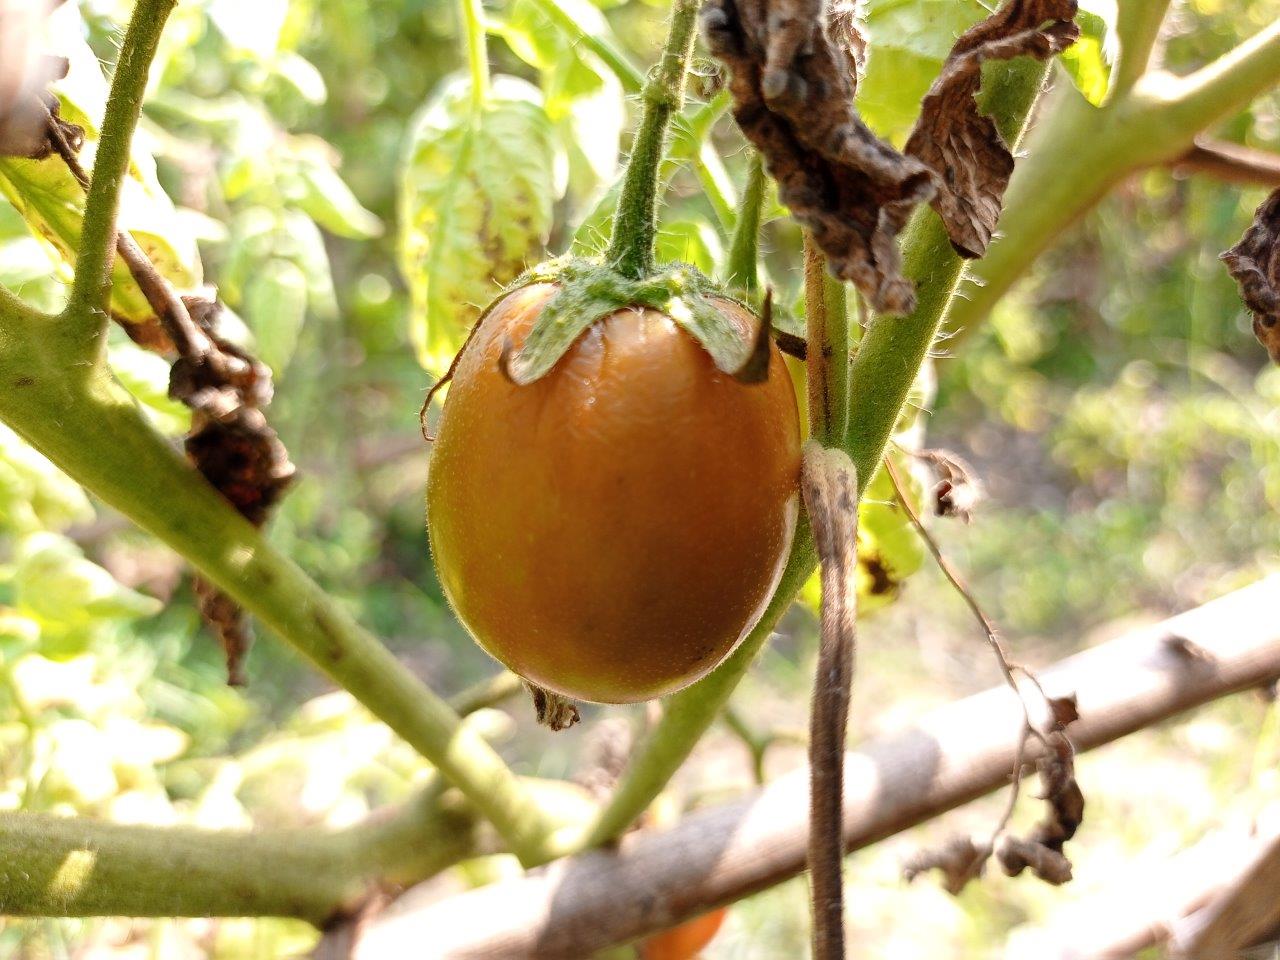
Maturity: Mature